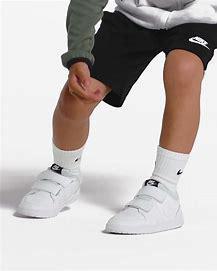
Brand: Nike
Model: Pico 5